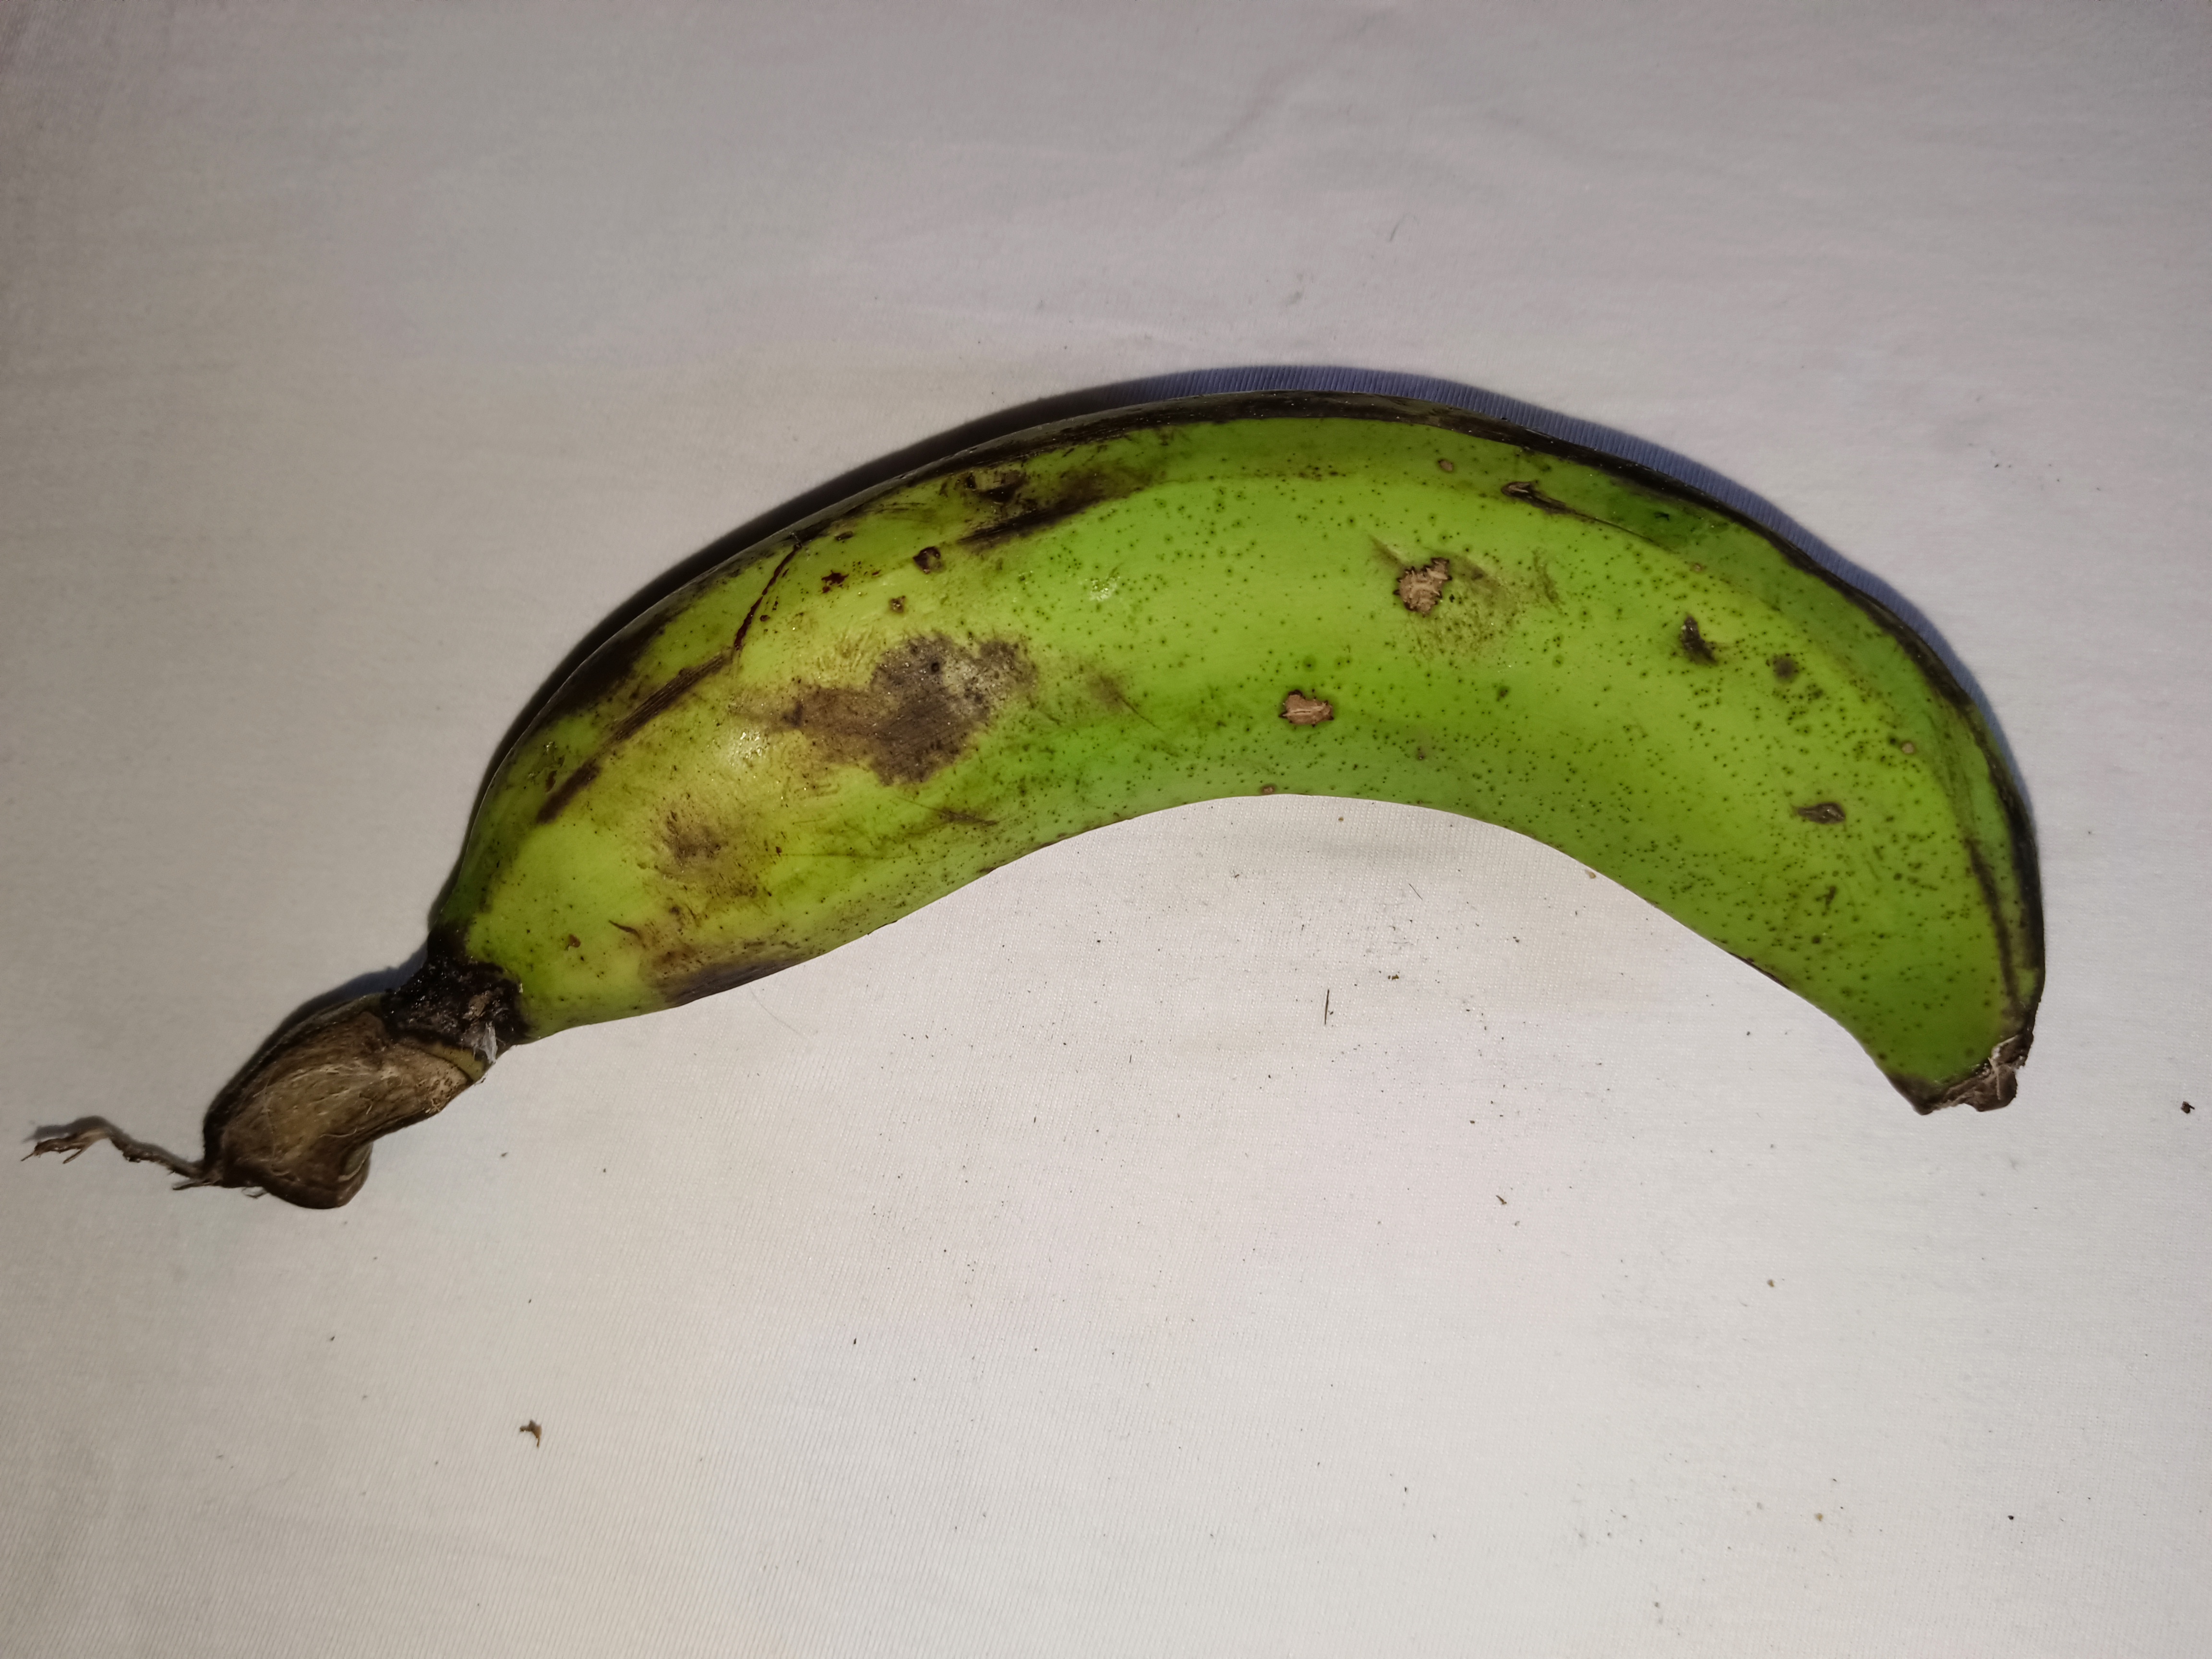
Banana variety: Shagor